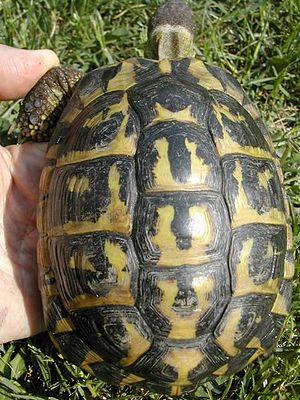
Testudo hermanni, la Tortue d'Hermann, est une espèce de tortues de la famille des Testudinidae.